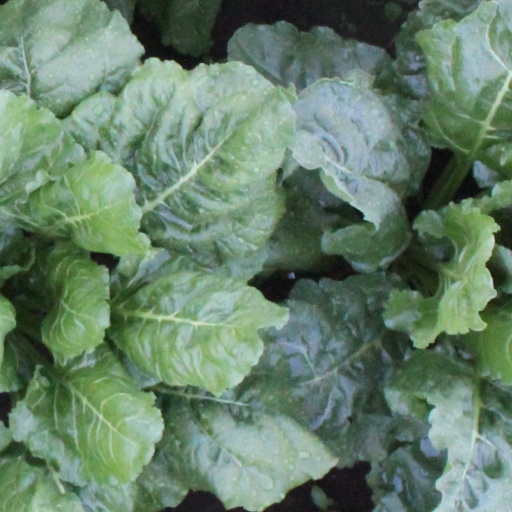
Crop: sugar beet